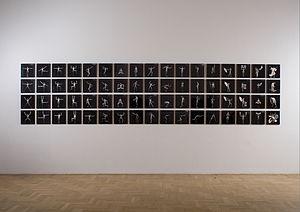
Zofia Kulik est une artiste polonaise plasticienne connue pour ses œuvres basées sur la photographie.